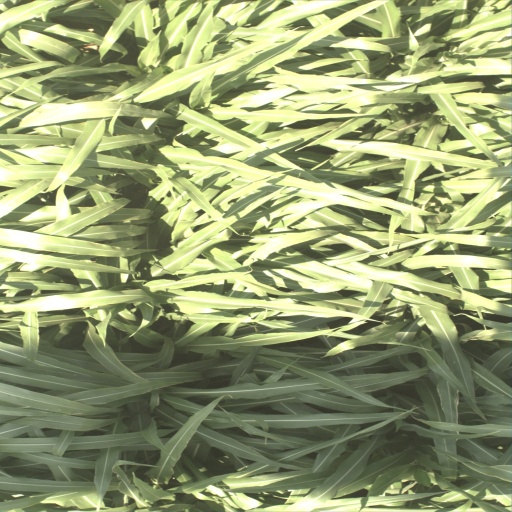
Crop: sorghum